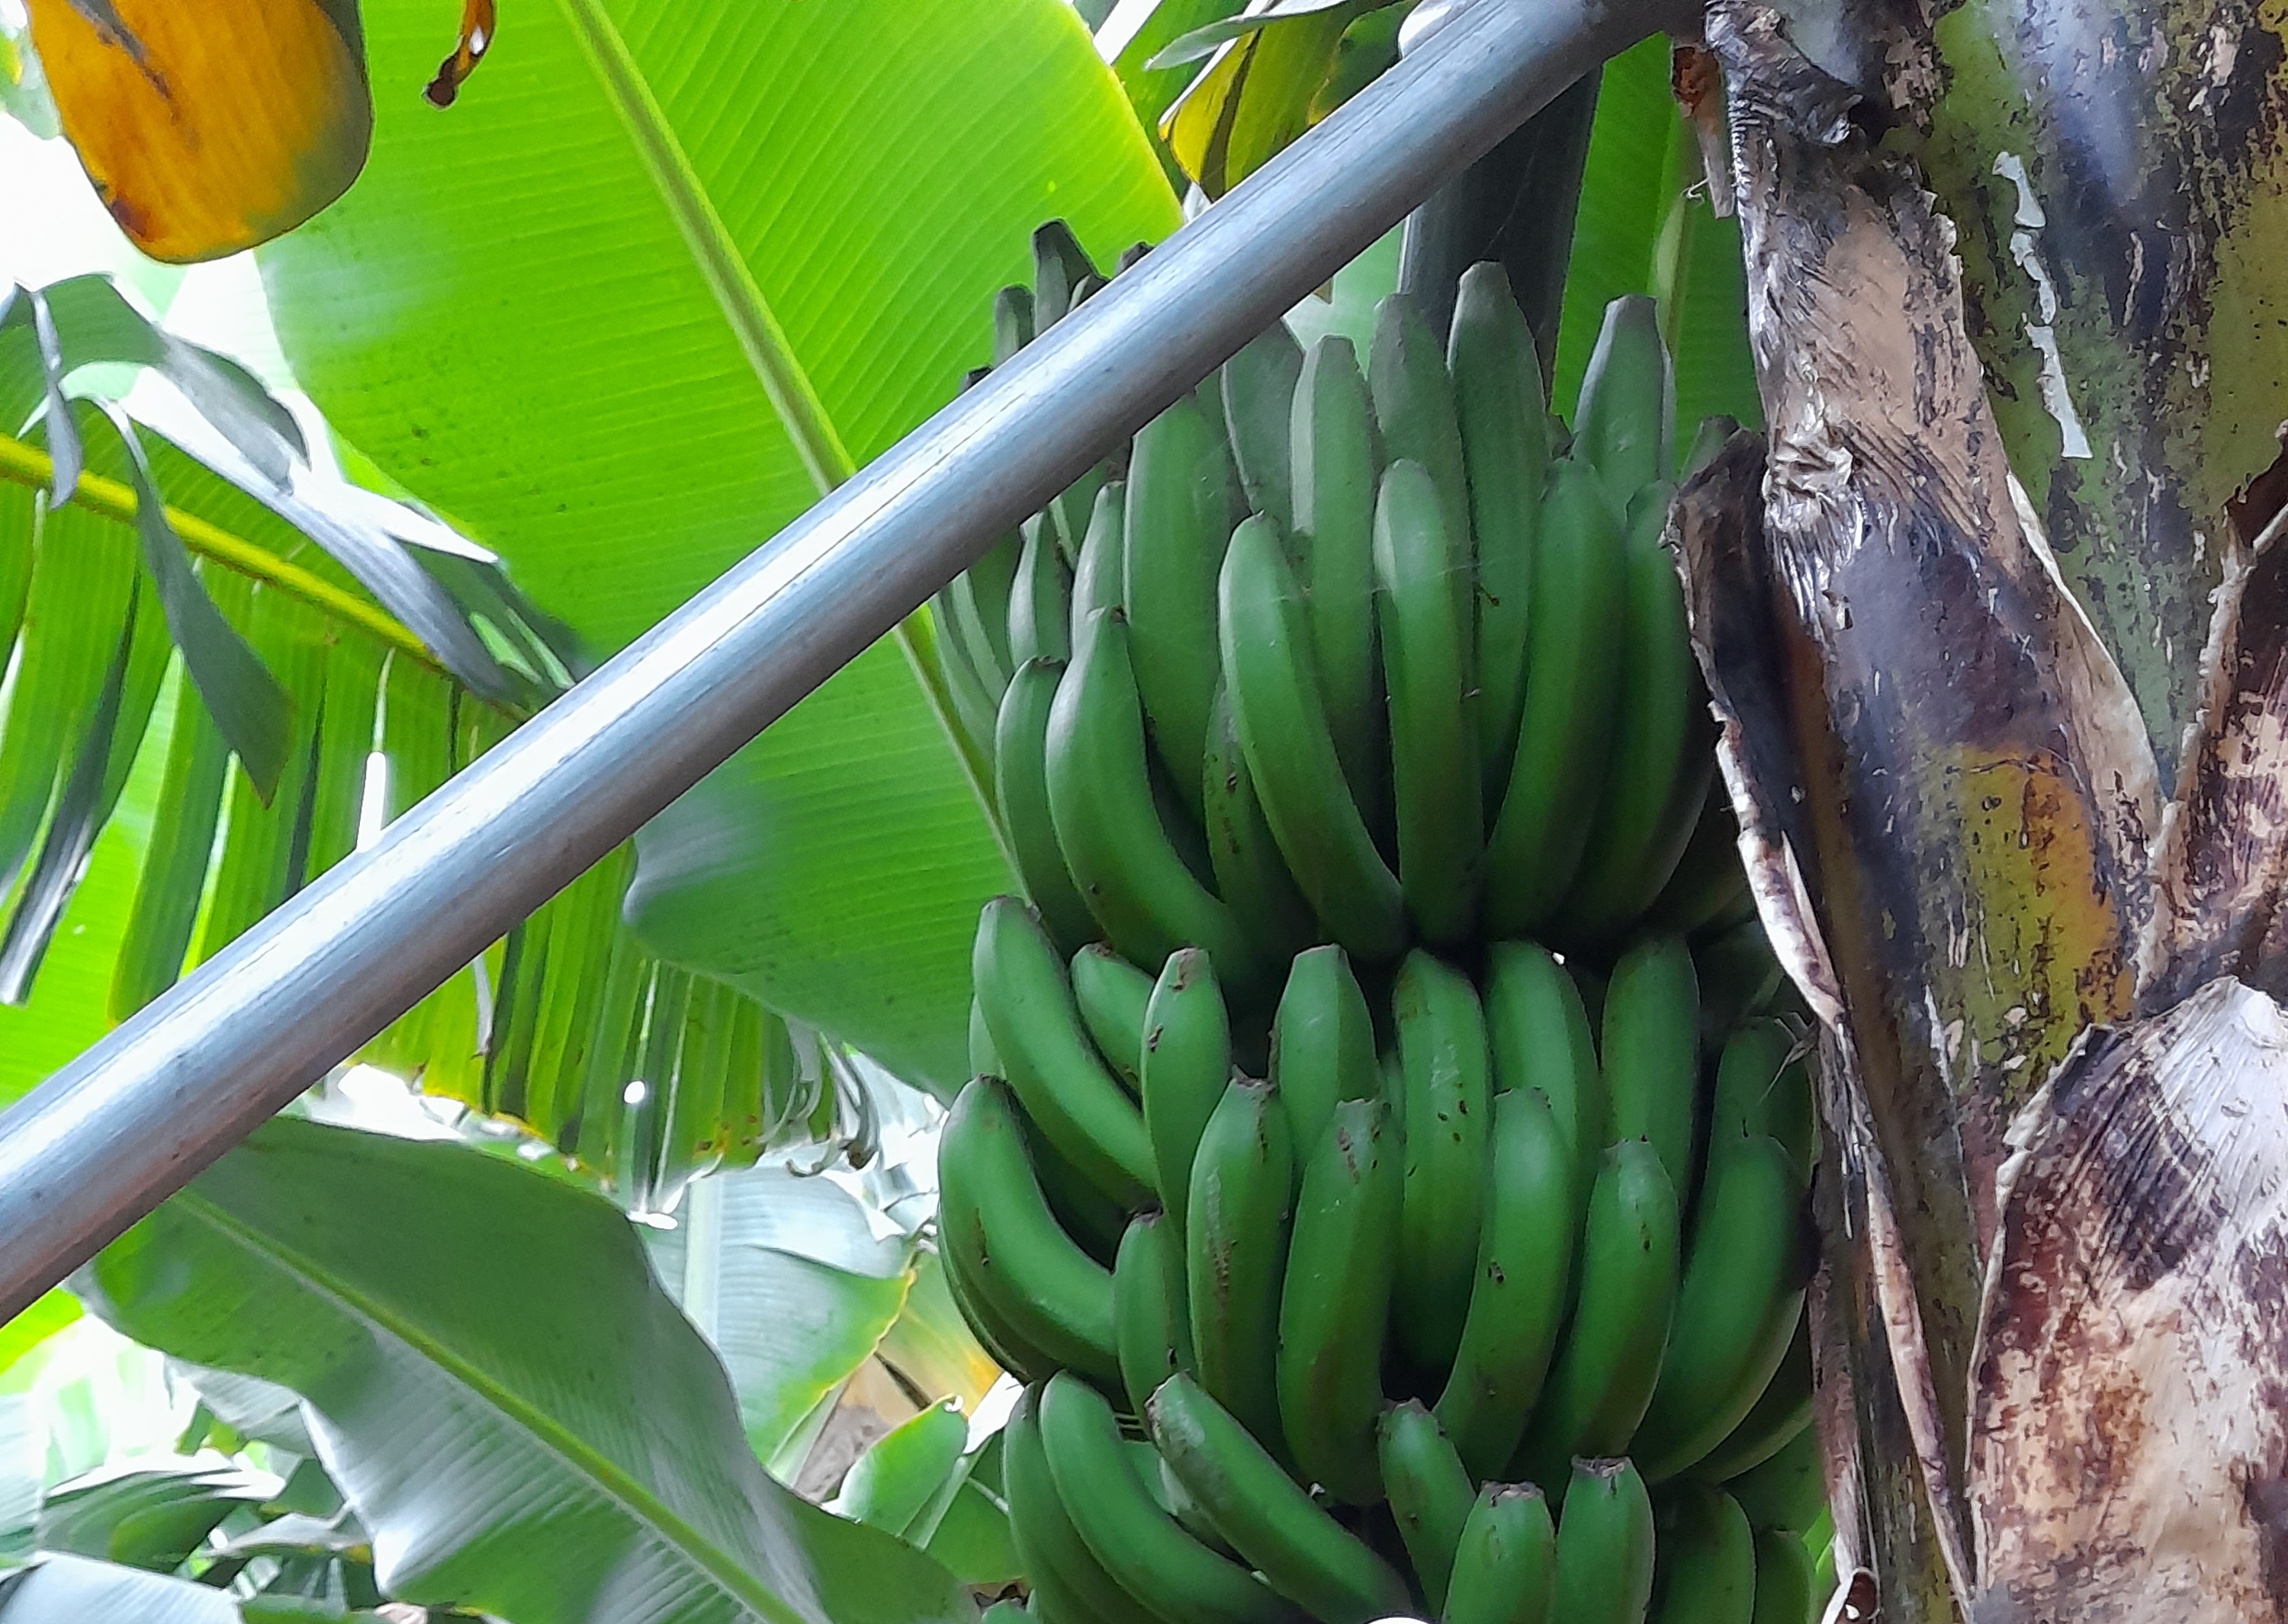
Label: Keep